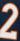
Number: 2